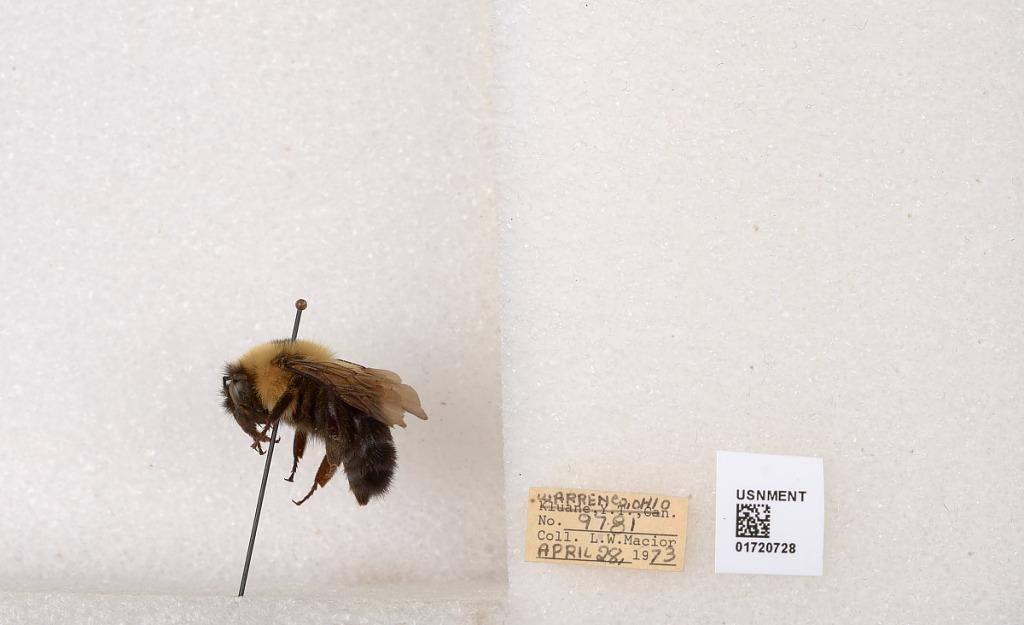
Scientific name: Bombus bimaculatus Cresson
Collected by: L. Macior
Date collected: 1973-4-28
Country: United States
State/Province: Ohio
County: Warren
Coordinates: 39.4276, -84.1668